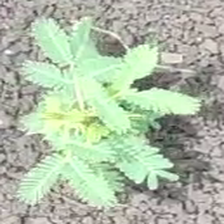
Weed species: Dwarf_cassia_(Chamaecrista pumila)